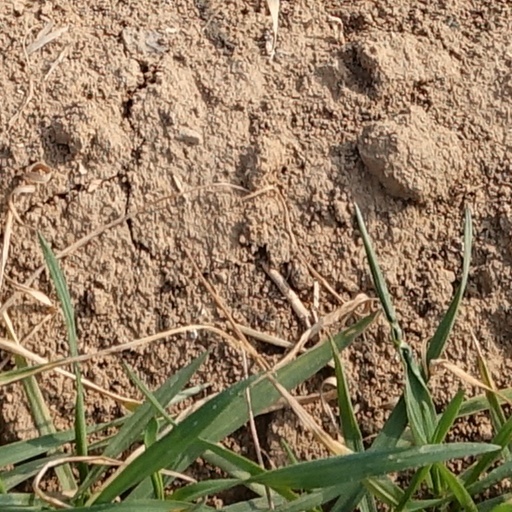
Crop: wheat